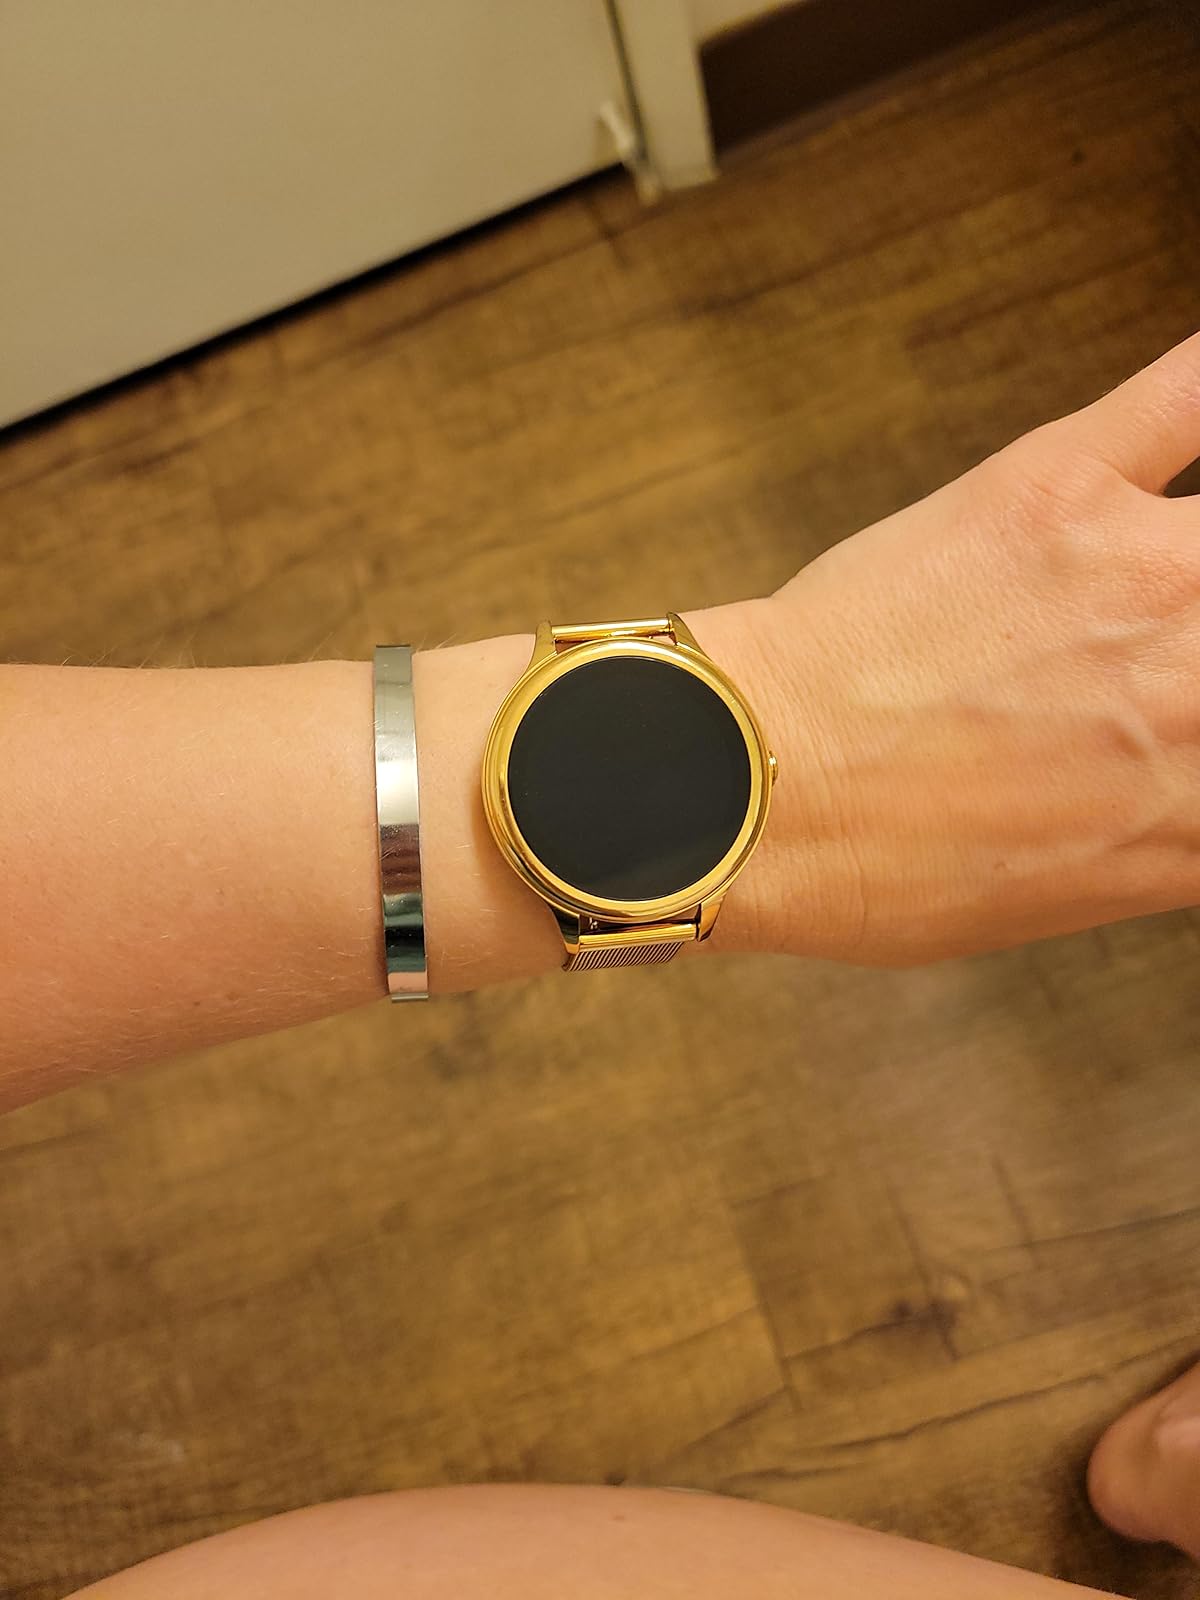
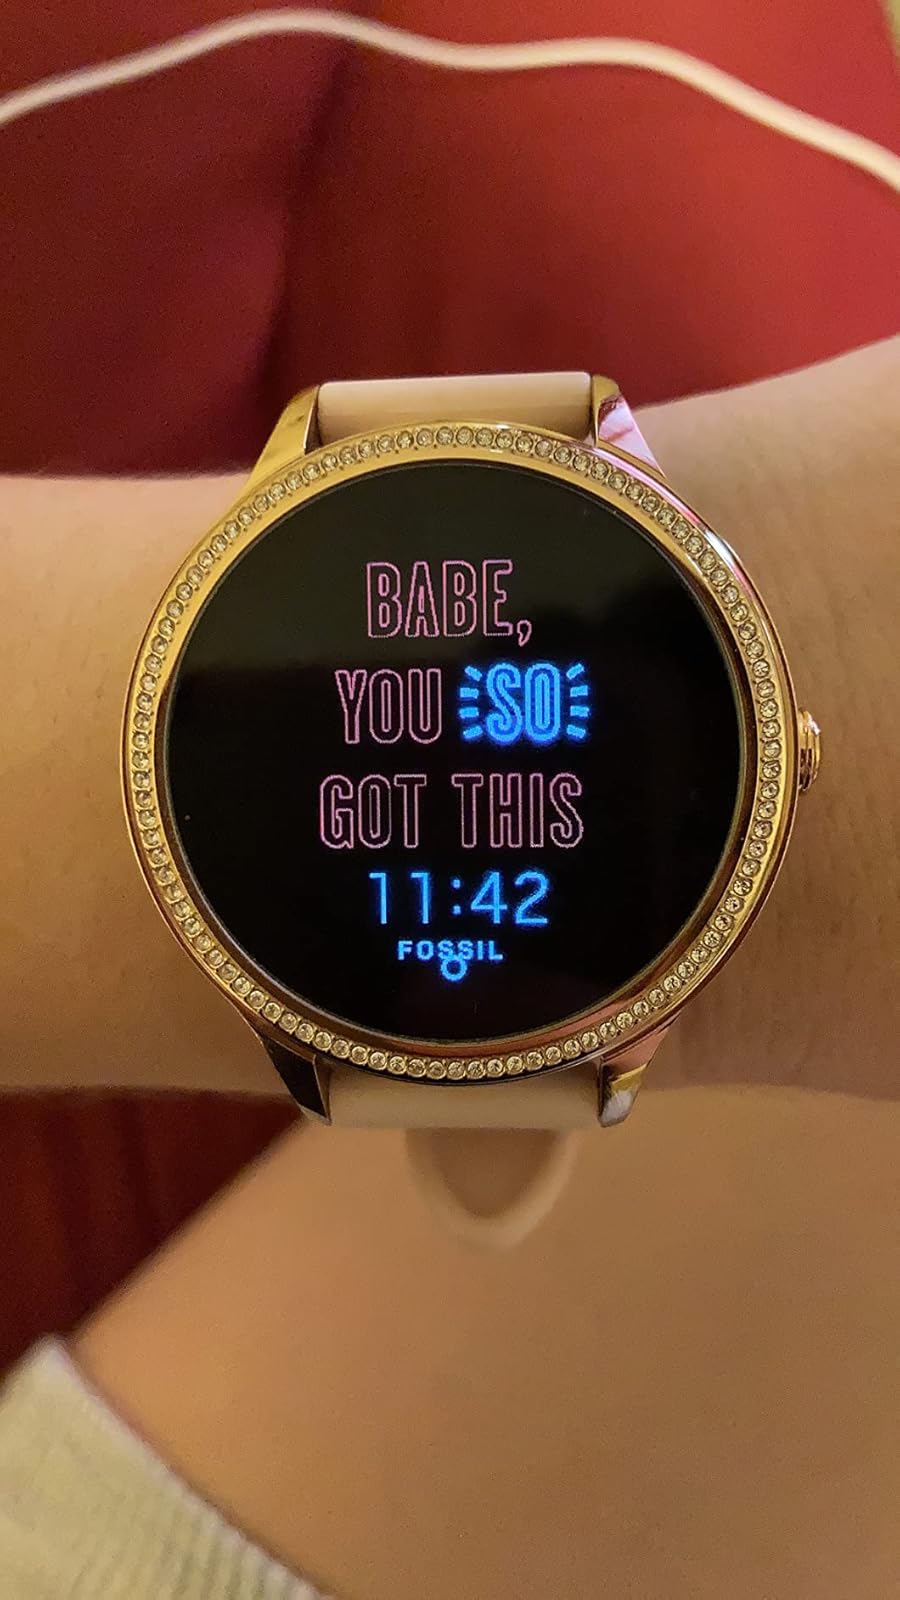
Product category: smartwatch
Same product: no